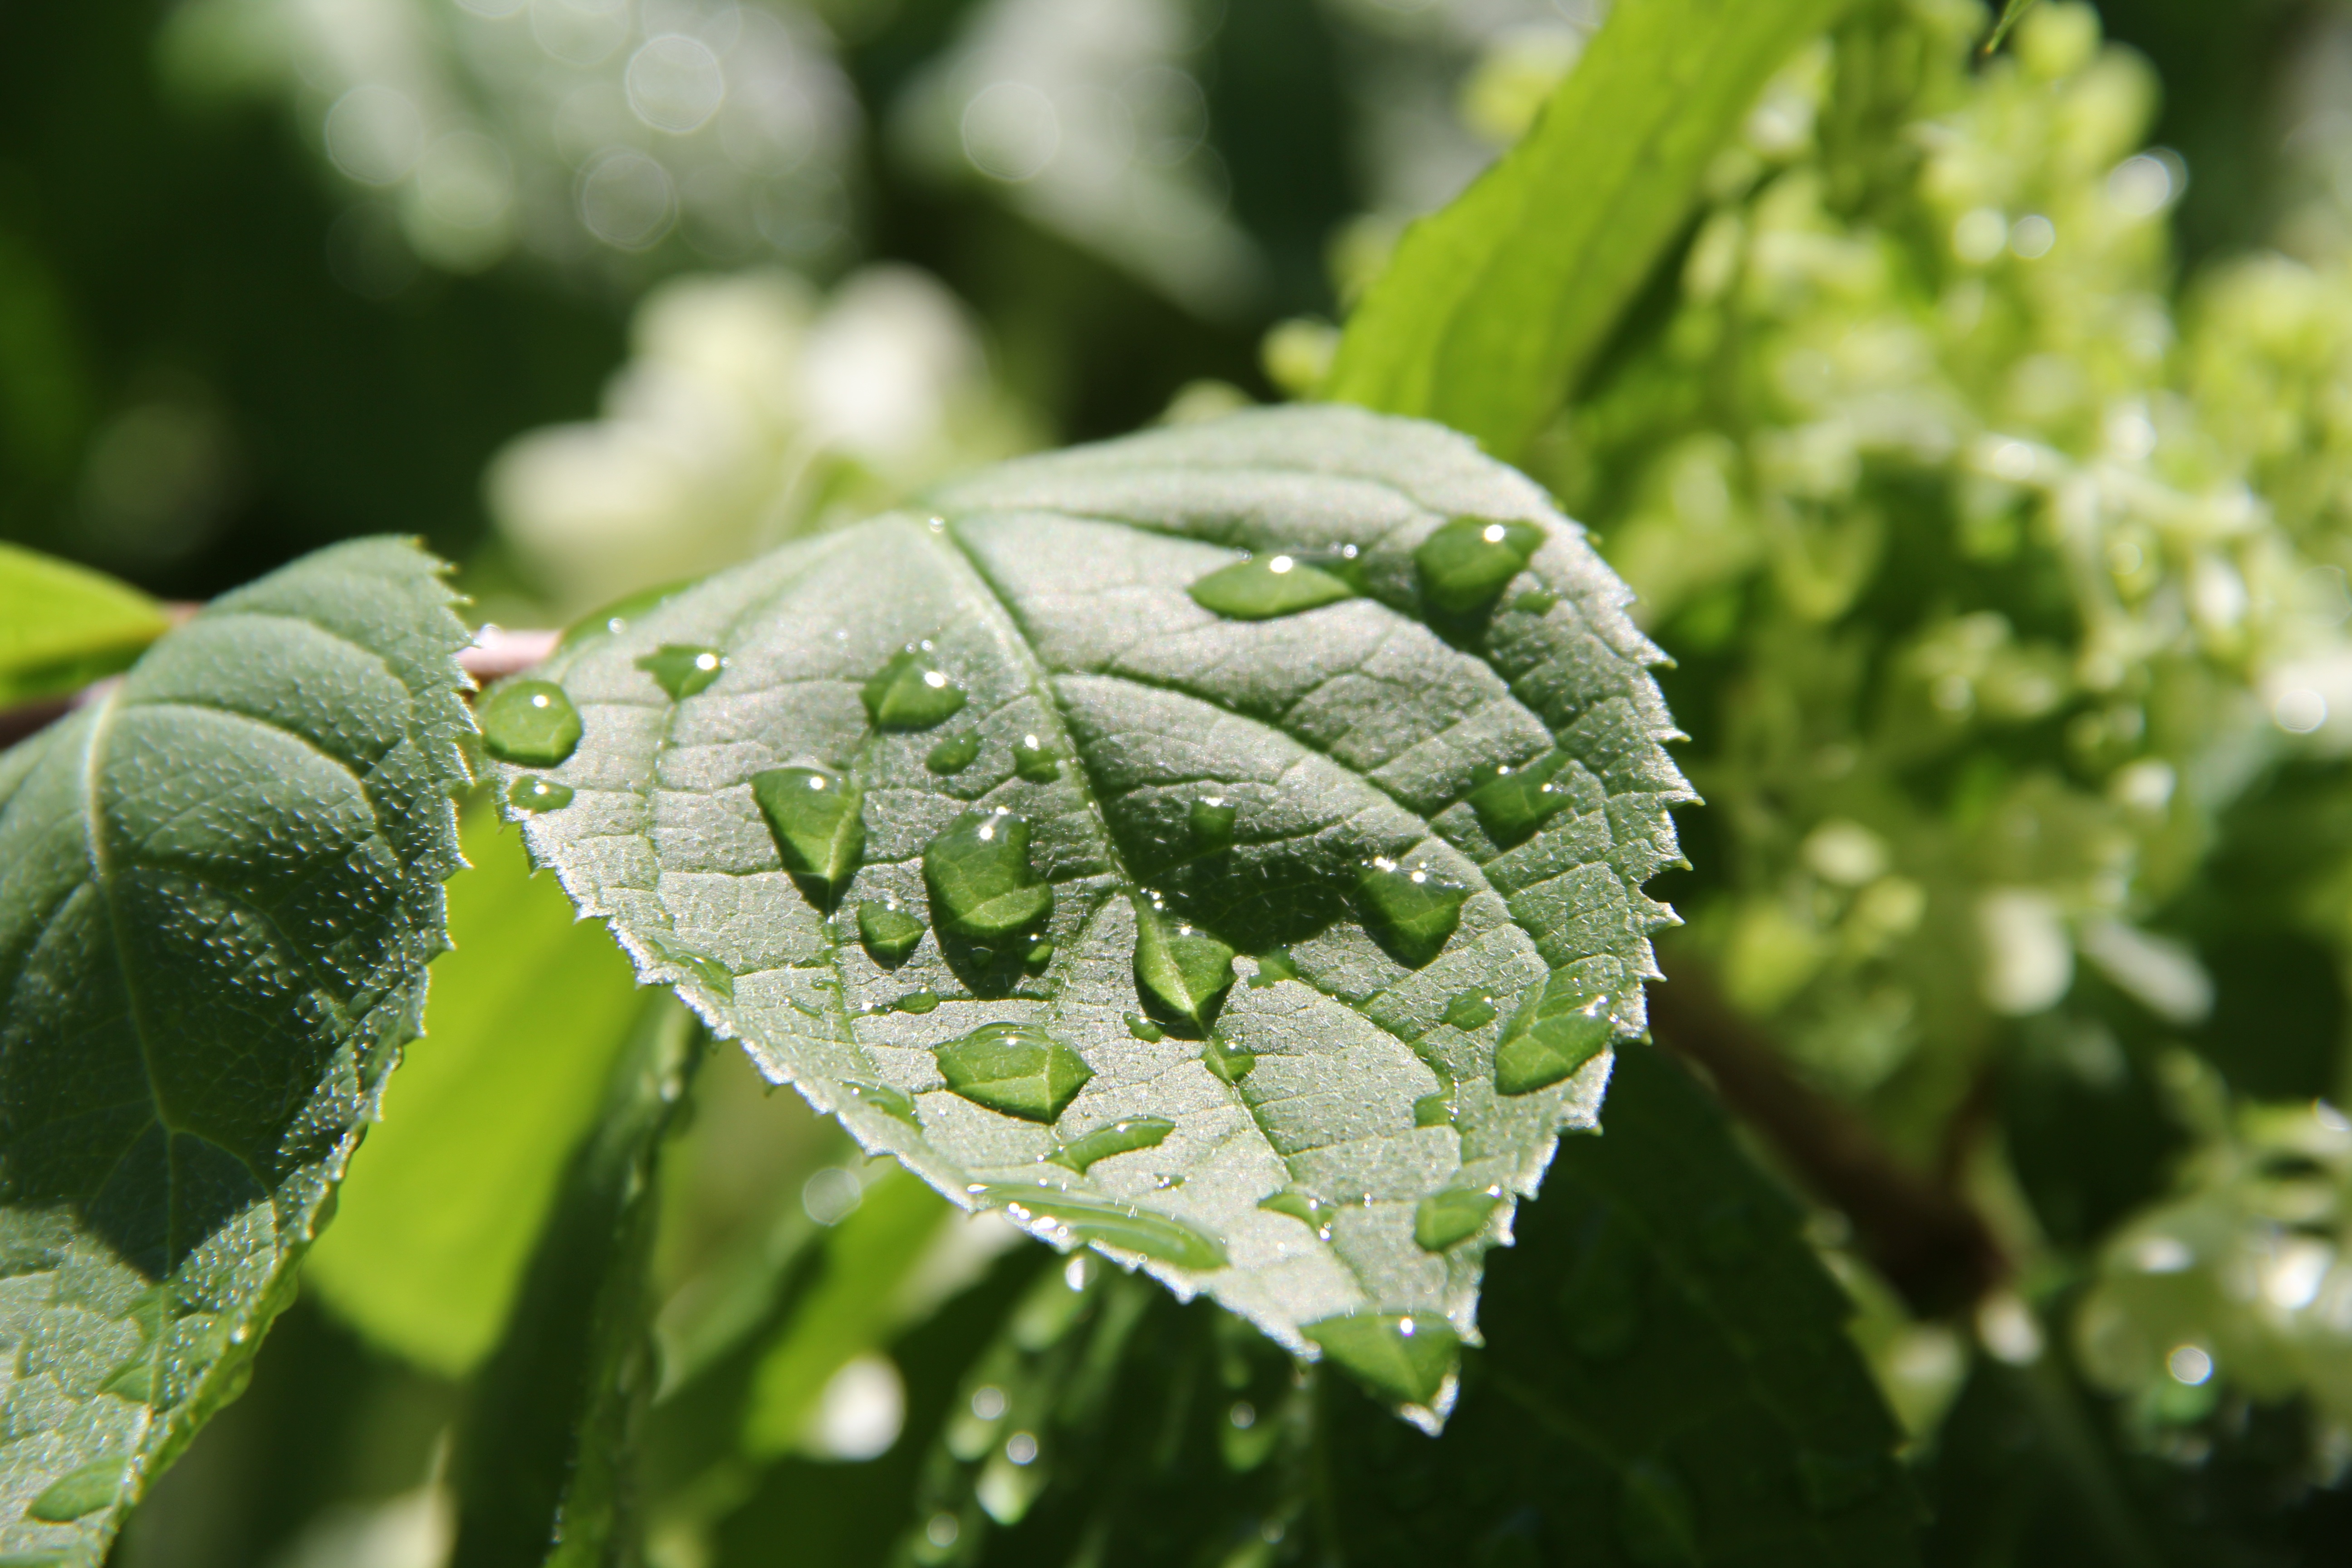
tree, nature, branch, plant, rain, leaf, flower, summer, green, produce, natural, botany, garden, closeup, flora, close up, shrub, macro photography, plant stem